Ainsworth Hot Springs

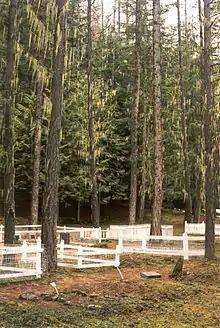
Tall Cedar trees with hanging 'Angel Hair' in the historic Ainsworth Cemetery.

Ainsworth Hot Springs has been featured on the historical television series Gold Trails and Ghost Towns, Season 2, episode 10.